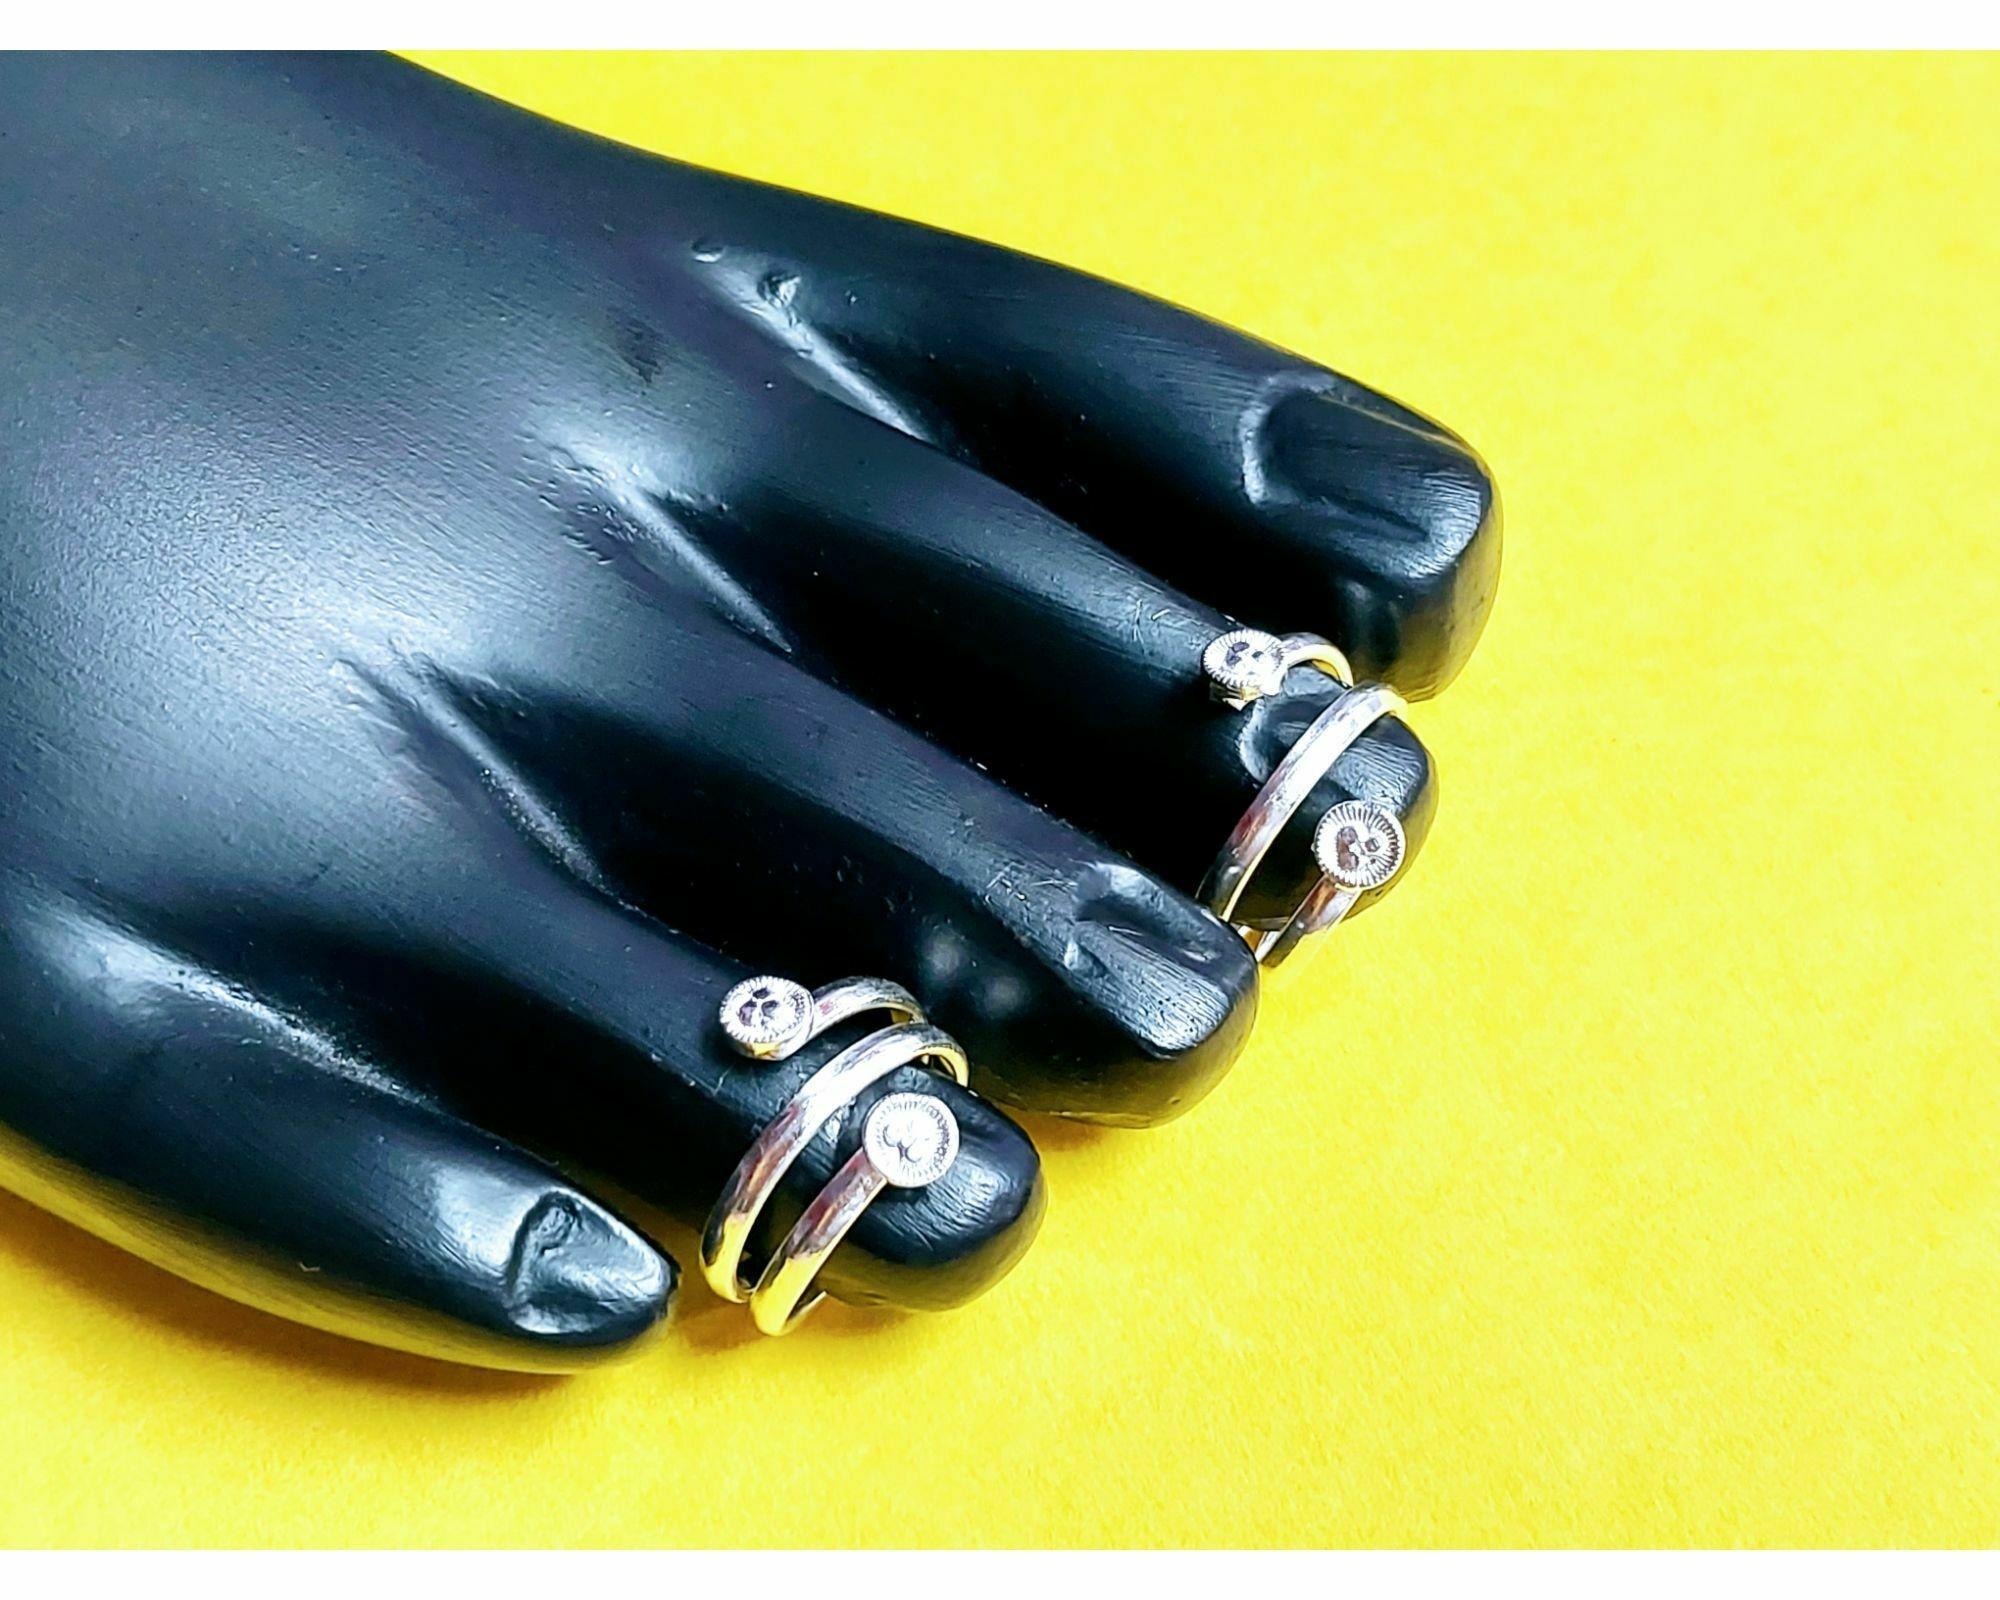
Kamada creations Designer Toe ring Set
Type: Traditional Jewellery
Brand: Kamada Creations
Price: Rs. 202
 Increase your style quotient with these Elegant Toerings from Kamada Creations. Designed to perfection these DBSain pattern toe rings will instantly attract your beauty. Oxidized Silver DBSated Toe rings pair gives an elegant looks you require for all your Occasions. Adjustable in Size with smooth curves to keep your skin safe. Skin friendly - nickel free and lead free as per international standards. Anti-allergic and safe for skin Pretty enough to adorn the feet of a princess, these toe-rings make great festive wear too. Make an Admirable Gift for your friend sister, mother or wife, anniversary, birthday gift, Suitable for party, Office or Daily Wear.
Features: skin friendly,lightweight,silver plated
Included: 4-PAIR-OF-TOE-RING-SET